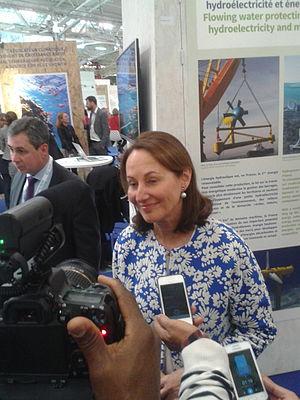
Ségolène Royal répondant aux questions des journalistes à la COP21, après la signature du partenariat pour la transition énergétique entre la France et la Banque européenne d'investissement.
La Conférence de Paris de 2015 sur les changements climatiques a eu lieu du 30 novembre au 12 décembre 2015 au Bourget en France. Elle est à la fois la 21ᵉ conférence des parties à la Convention-cadre des Nations unies sur les changements climatiques et la 11ᵉ conférence des parties siégeant en tant que réunion des parties au protocole de Kyoto. Chaque année, les participants de cette conférence se réunissent pour décider des mesures à mettre en place, dans le but de limiter le réchauffement climatique.